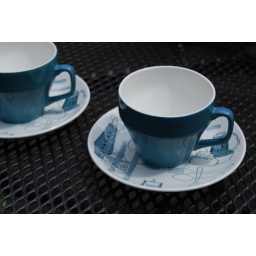
cups in a great petrol blue colour